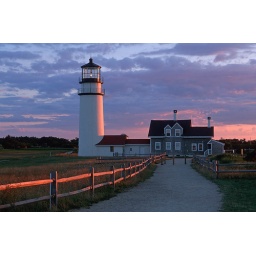
I love the red on the fence in this one.